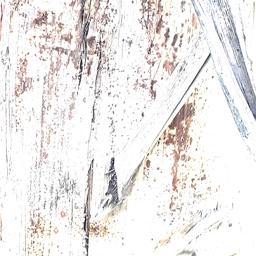
Label: PSEUDOSTEM WEEVIL